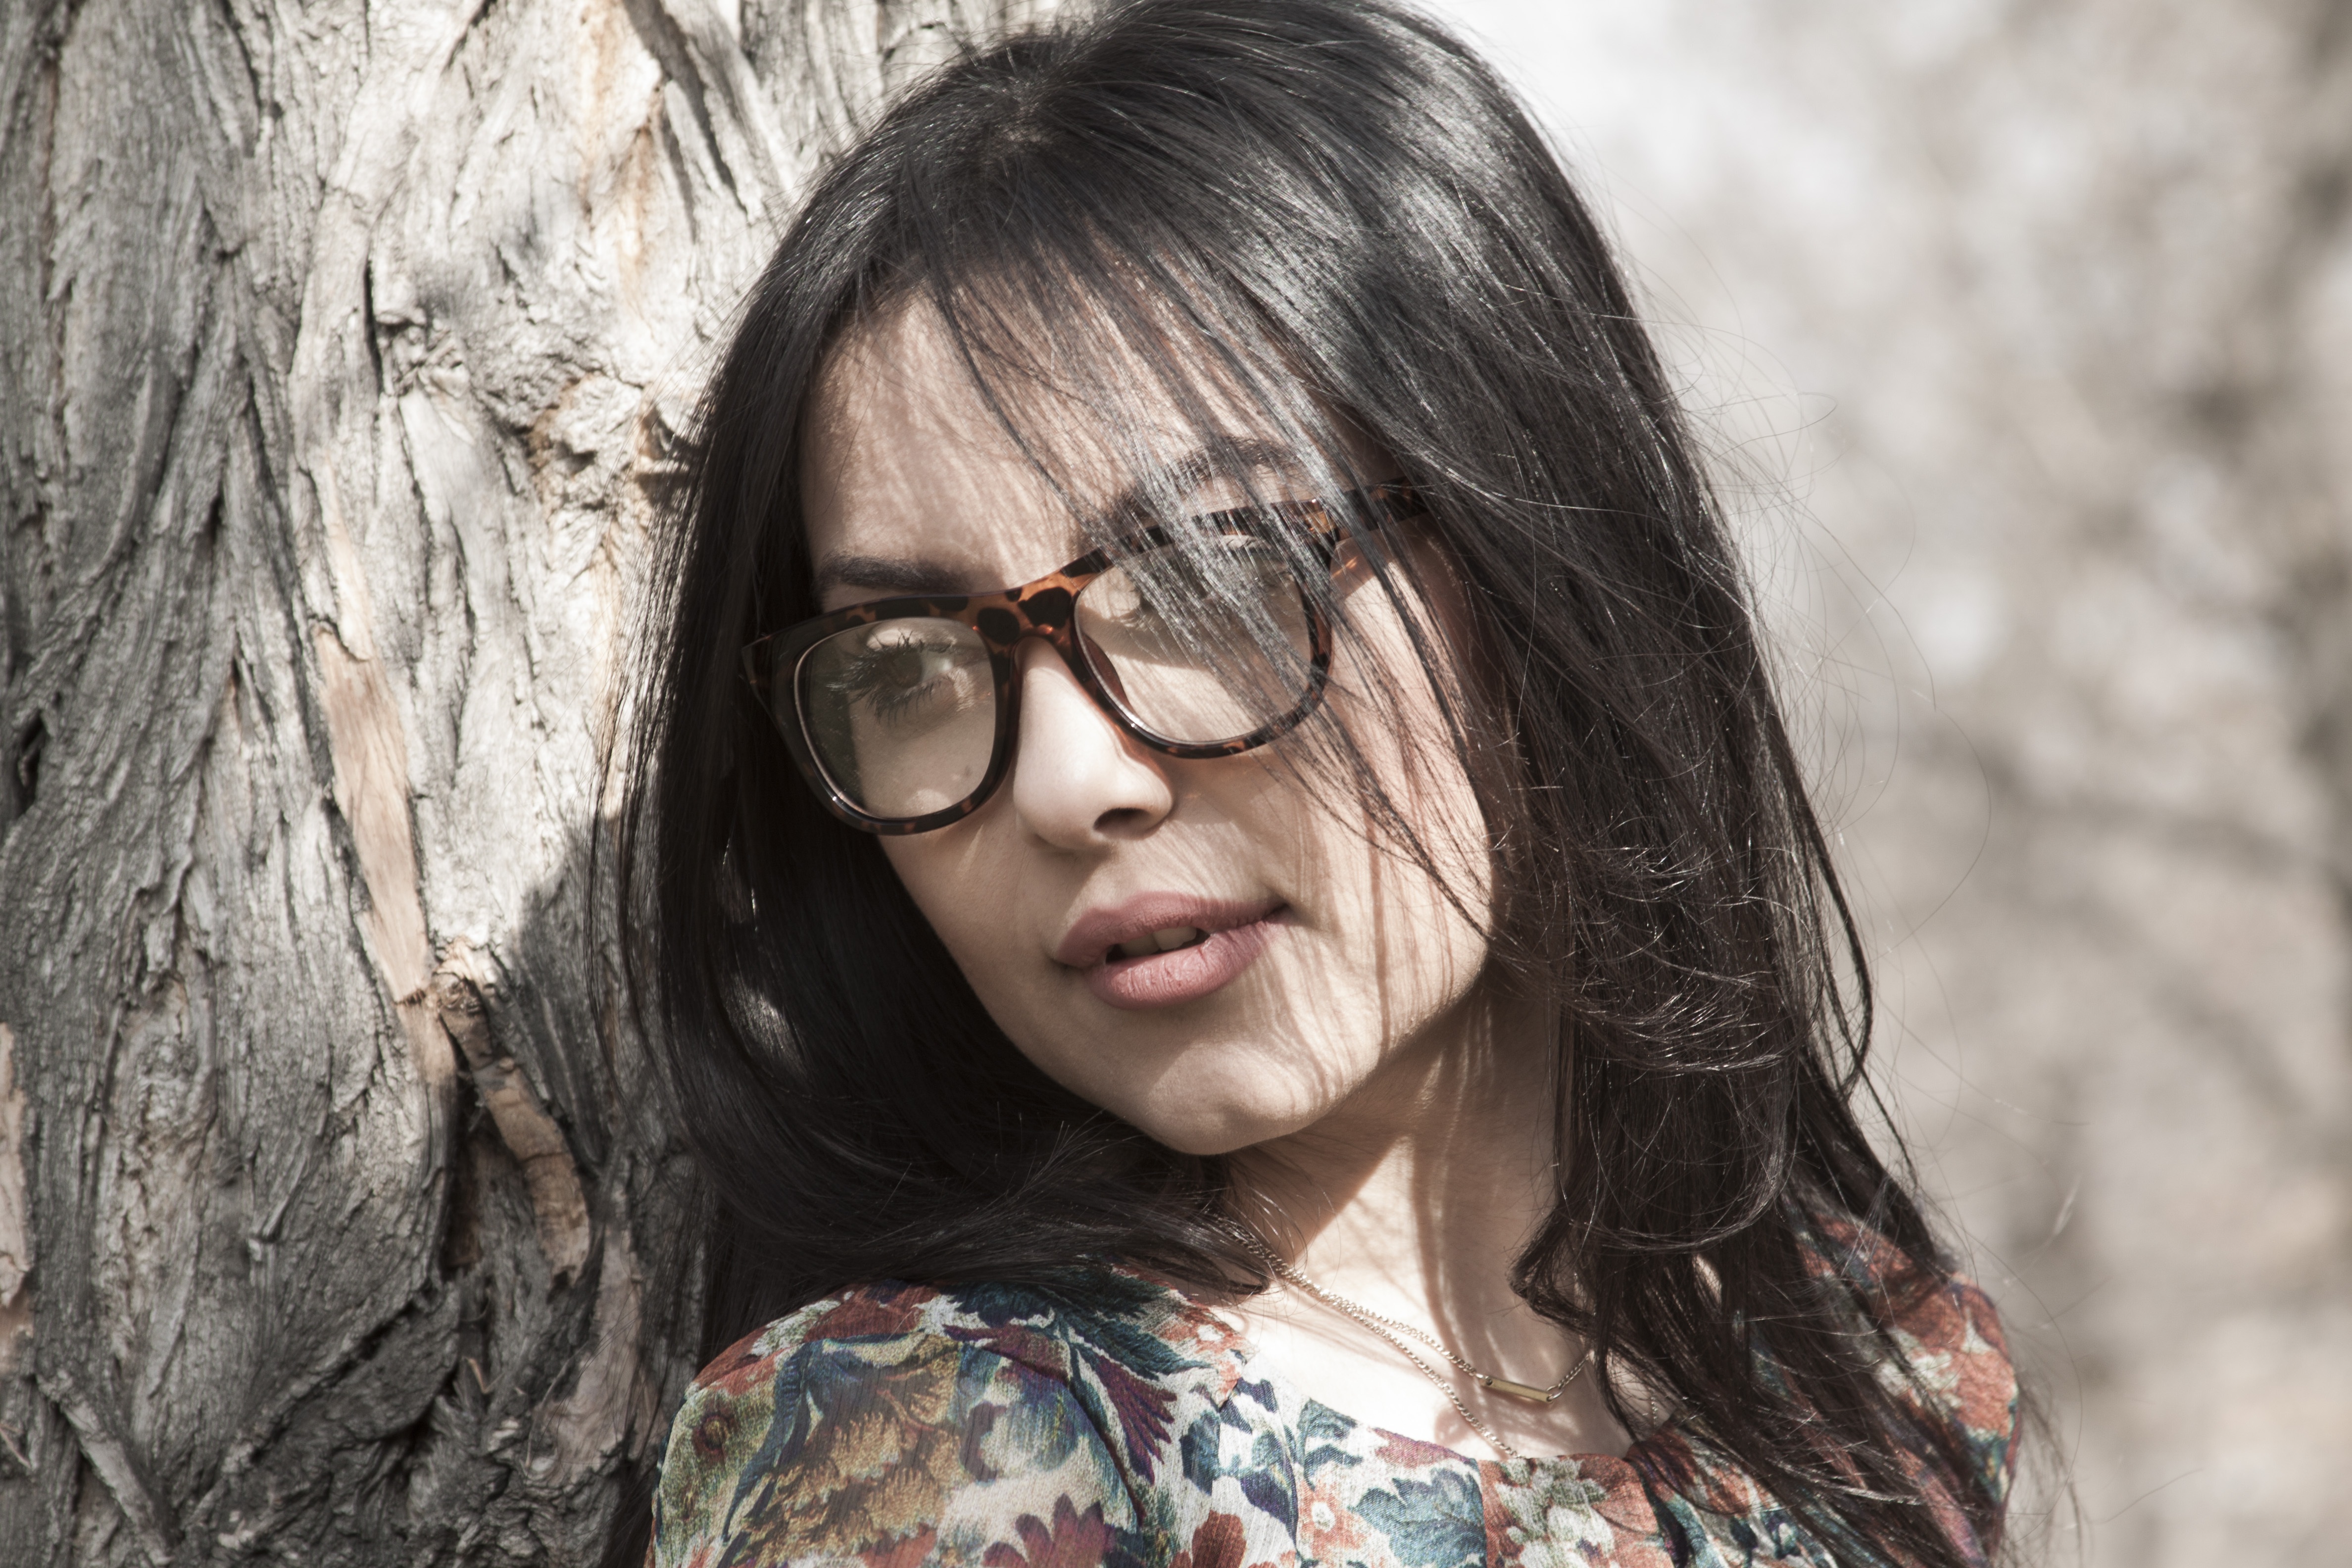
nature, person, girl, woman, portrait, model, spring, lady, season, blue sky, outdoors, face, eye, glasses, head, beauty, beautiful, emotion, photo shoot, portrait photography, vision care